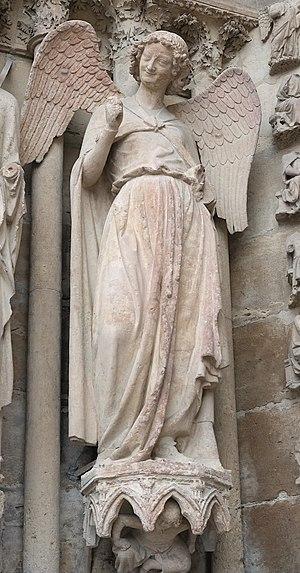
Cathédrale de Reims (ange du portail gauche).
L’art gothique ou art français est une période artistique s'étendant sur environ quatre cents ans, qui s'est développée à partir de la seconde partie du Moyen Âge en France puis en Europe occidentale.
La cathédrale Notre-Dame de Reims est une cathédrale catholique romaine située à Reims, dans le département français de la Marne, en région Grand Est. Elle est connue pour avoir été, à partir du XIᵉ siècle, le lieu de la quasi-totalité des sacres des rois de France.
Un ange est une créature surnaturelle dans de nombreuses traditions, notamment dans les trois religions abrahamiques et dans l'Avesta. Ce terme désigne un envoyé de Dieu, c'est-à-dire un intermédiaire entre Dieu et les hommes. Parfois, il transmet un message divin, parfois il agit lui-même selon la volonté divine.